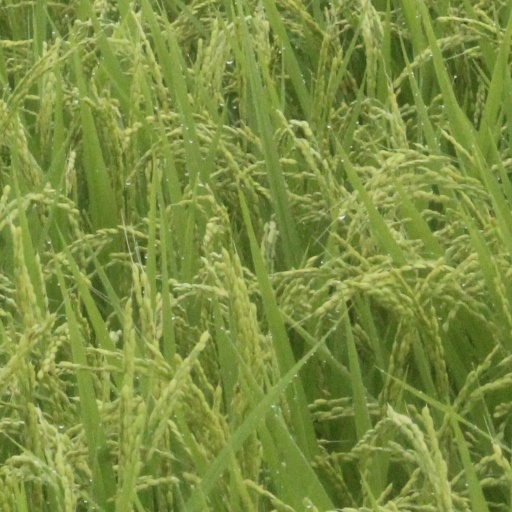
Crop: rice